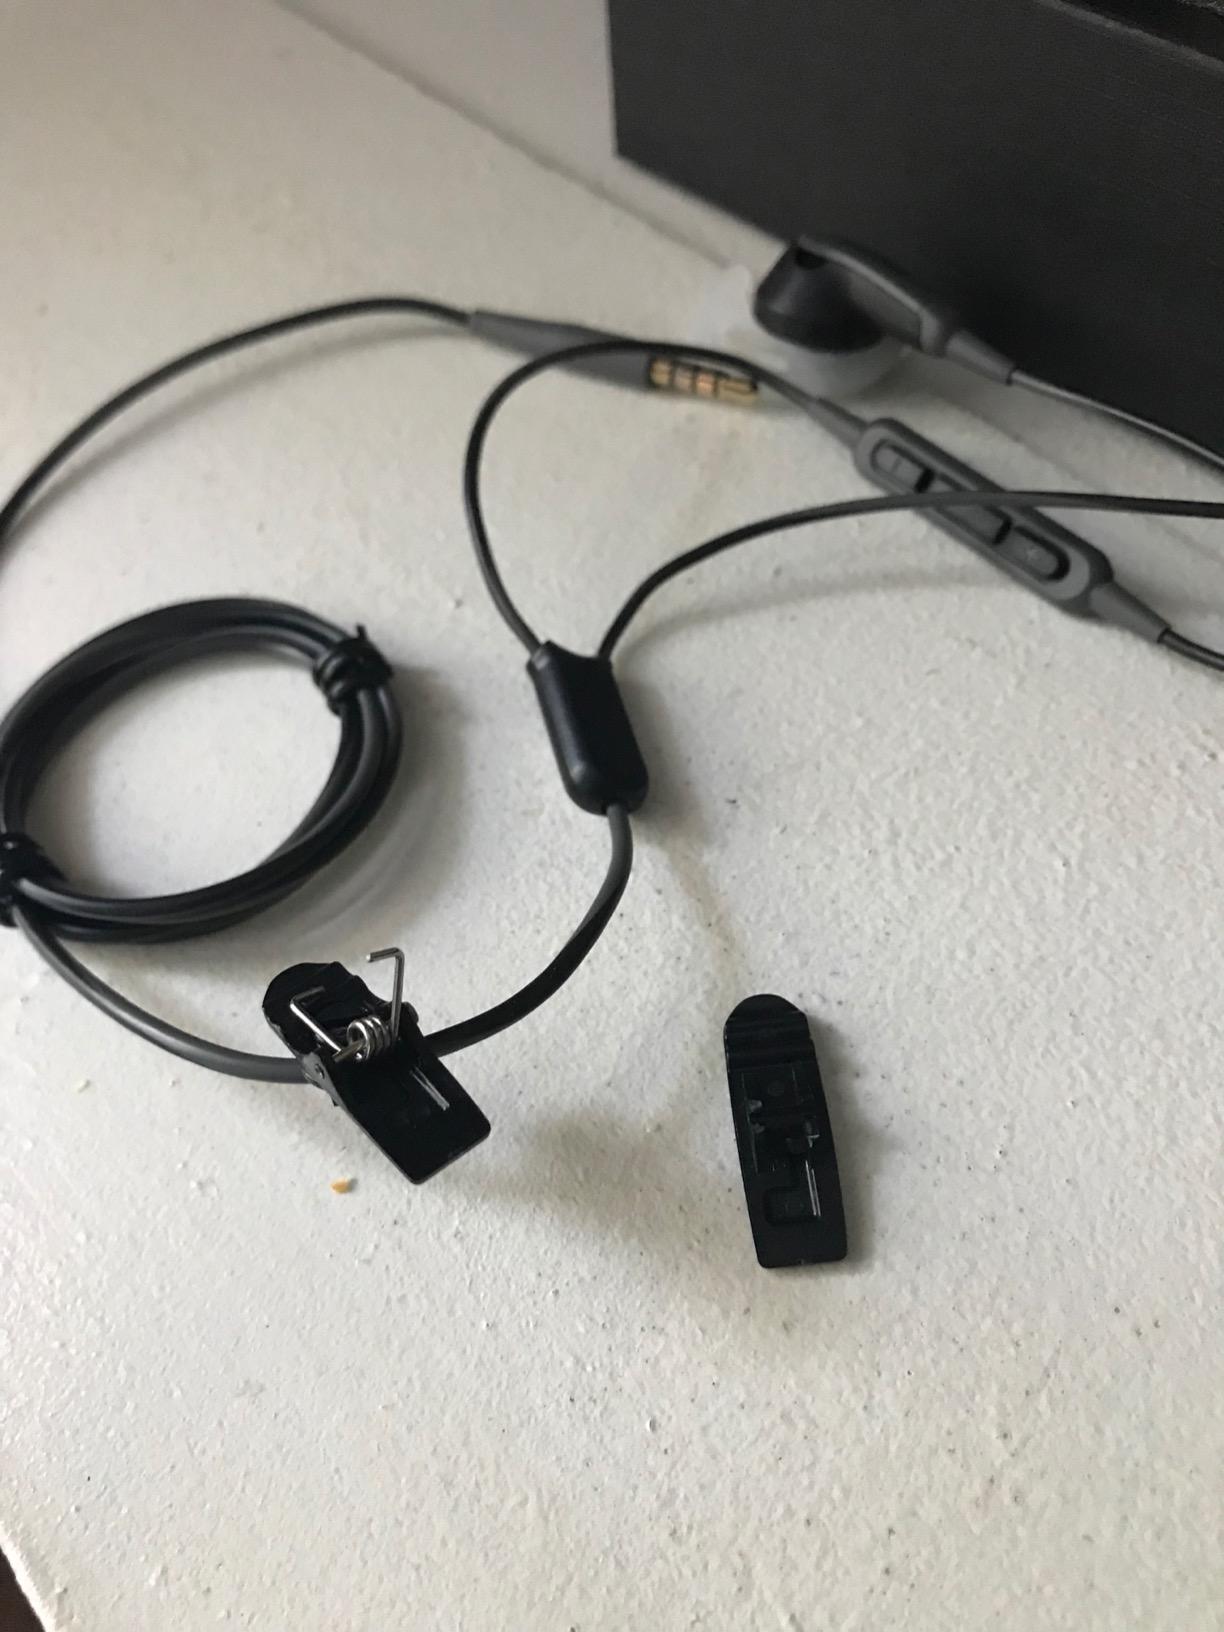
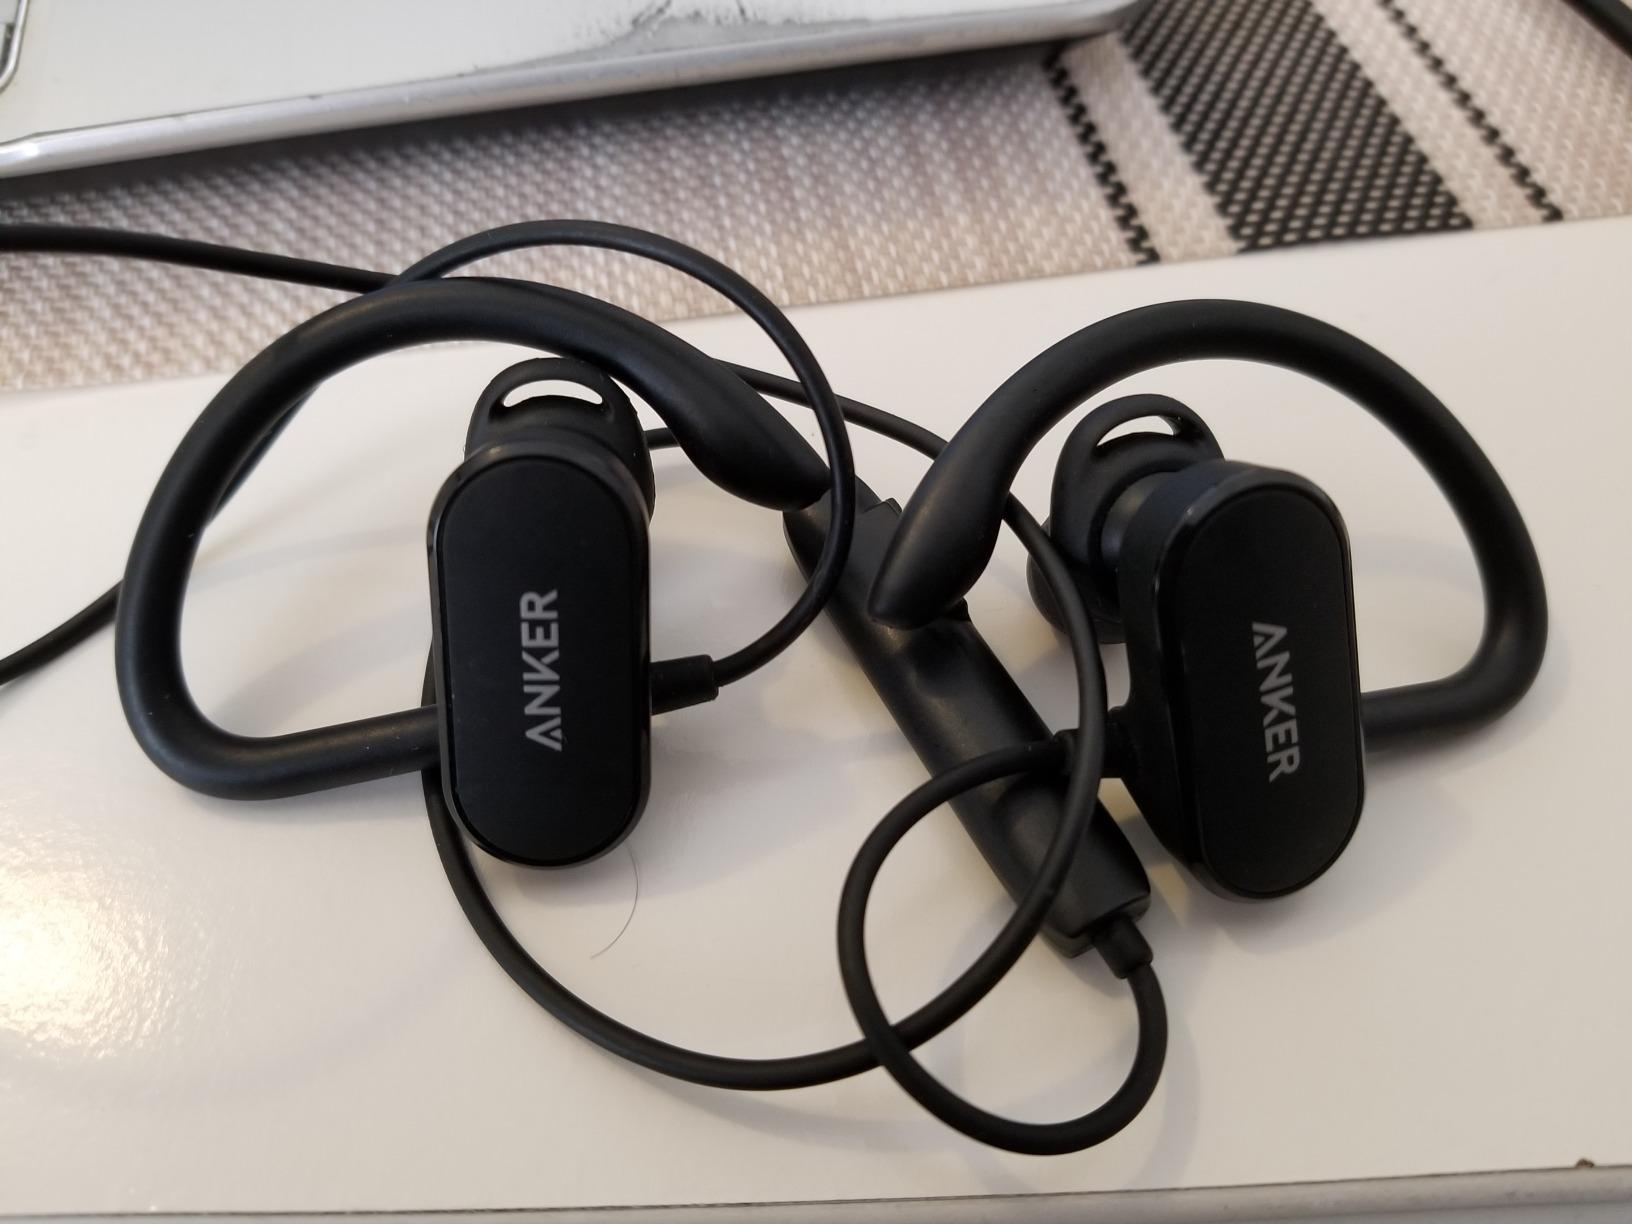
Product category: headphones
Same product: no